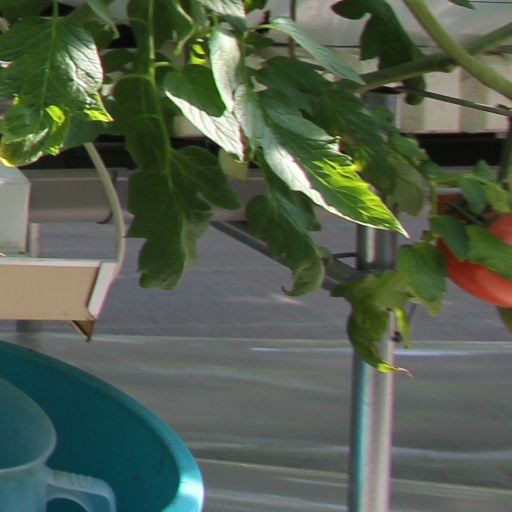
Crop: tomato